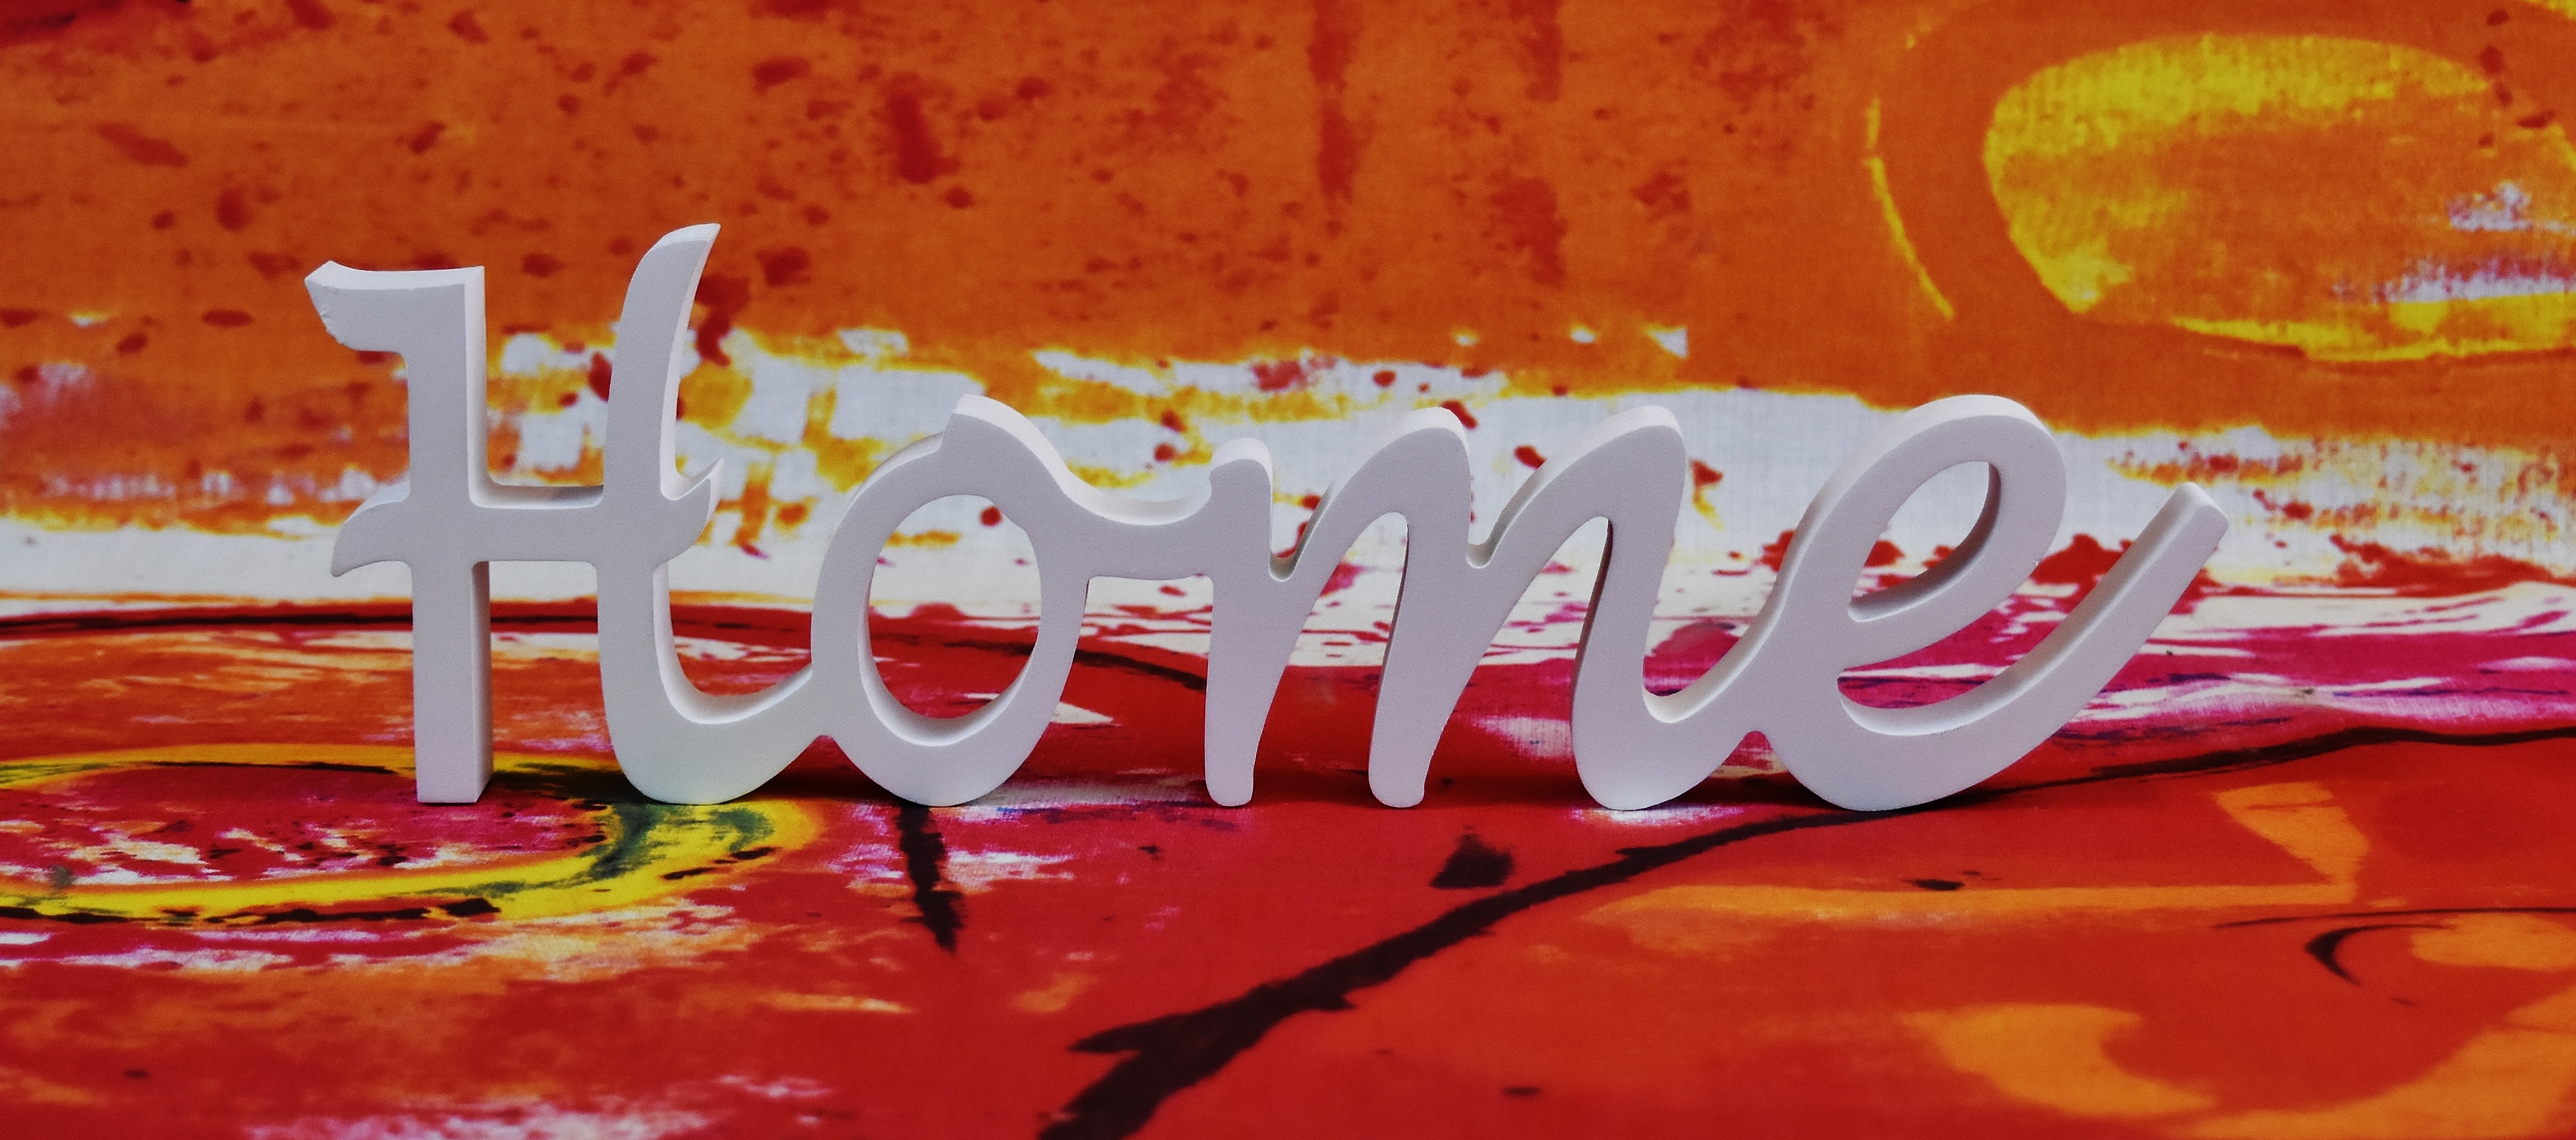
flower, home, decoration, red, color, colorful, graffiti, painting, font, art, illustration, letters, lettering, at home, modern art, acrylic paint